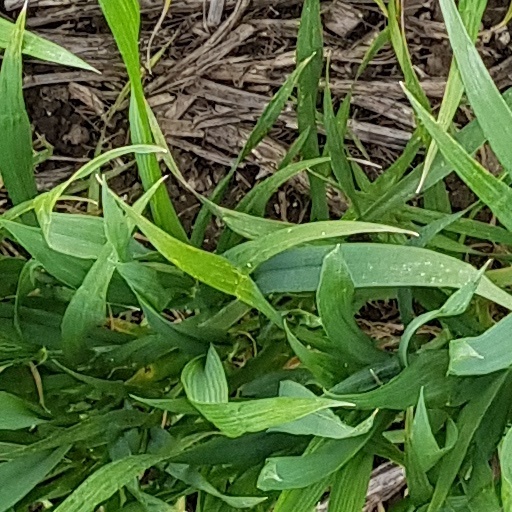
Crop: wheat